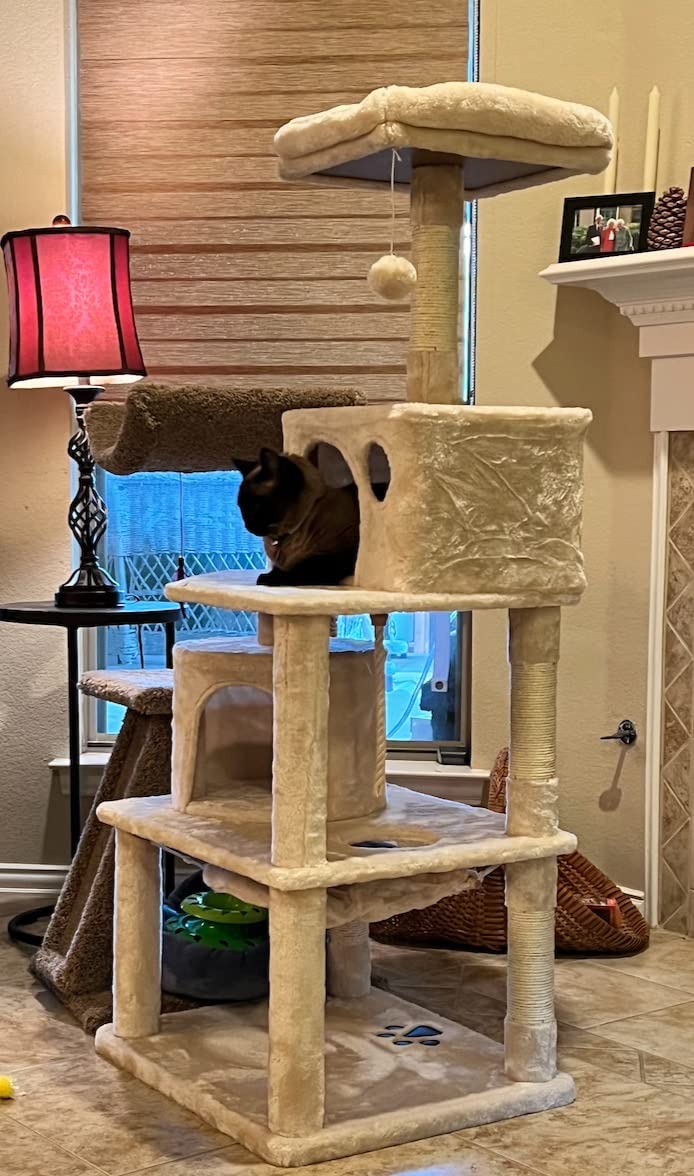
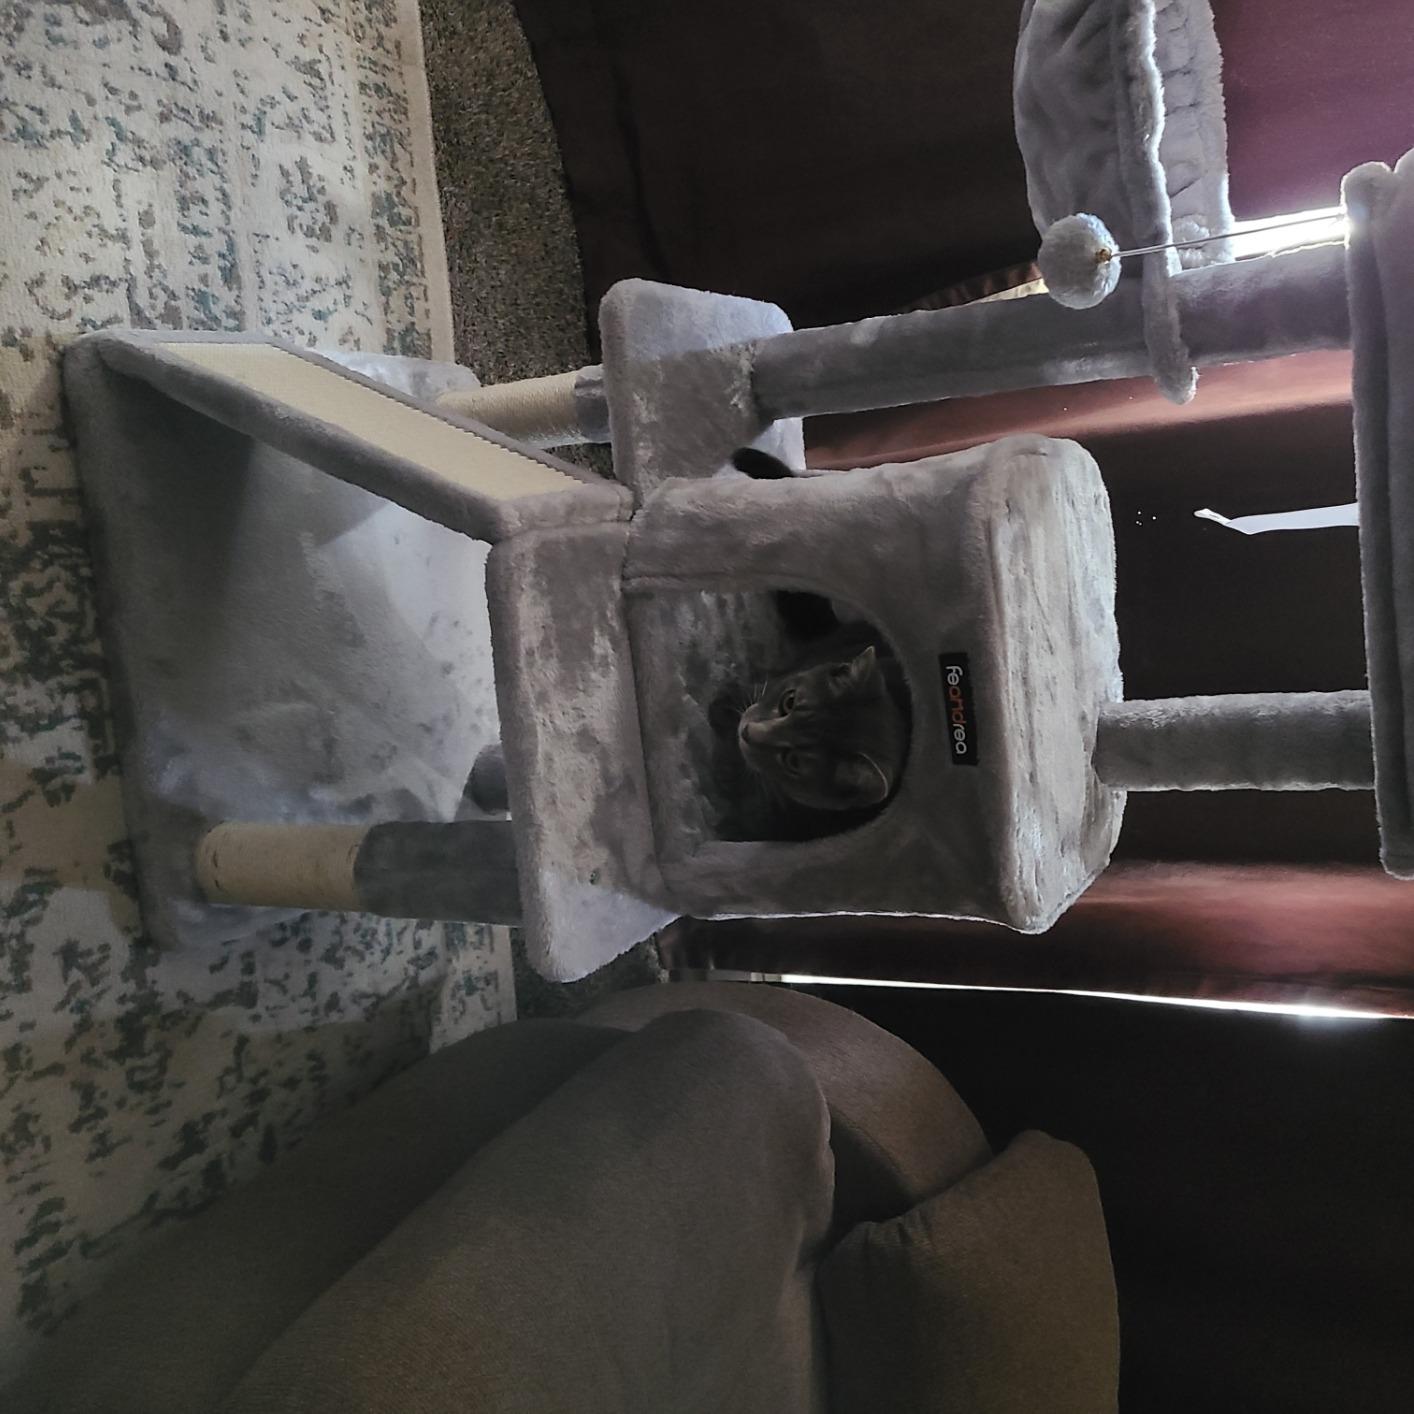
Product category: items_cat tree
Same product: no